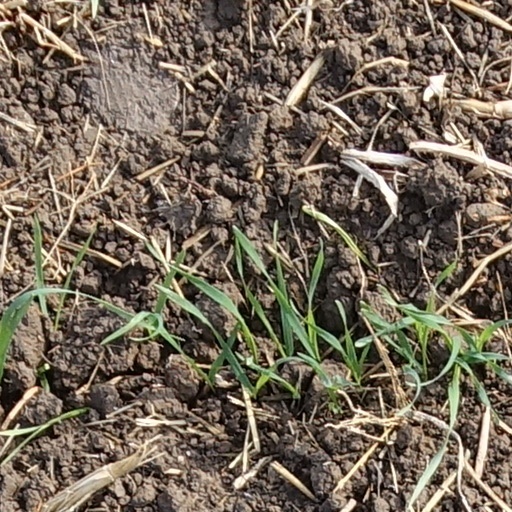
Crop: wheat